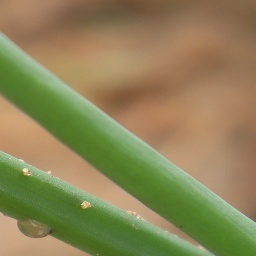
Label: healthy